Kölliken

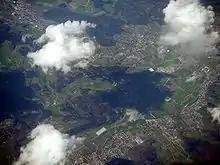
View of Safenwil and Kölliken from the air

Kölliken has an area, , of . Of this area, or 32.8% is used for agricultural purposes, while or 43.3% is forested. Of the rest of the land, or 22.9% is settled (buildings or roads), or 0.2% is either rivers or lakes and or 0.1% is unproductive land.